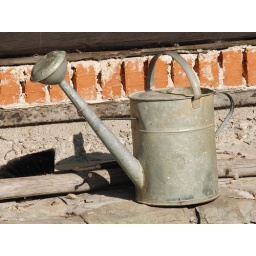
watering can in front of red brick wall